History of the Romans in Arabia

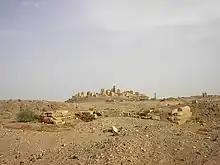
The ruins of Old Marib, Yemen, besieged by the Romans in 25 BC

Gaius Aelius Gallus was the second "praefectus Aegypti" (governor of Roman Egypt), from 26 to 24 BC. Accounts of his expedition to Arabia Felix are given by Strabo, Cassius Dio and Pliny the Elder. Strabo's account is particularly detailed, and derives most of its information from Aelius Gallus himself, who was a personal friend of Strabo.